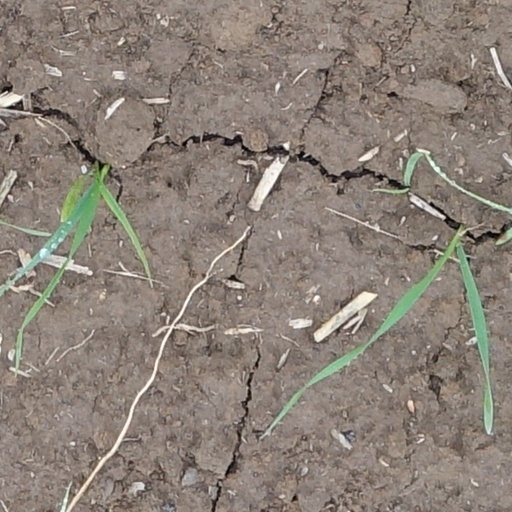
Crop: wheat